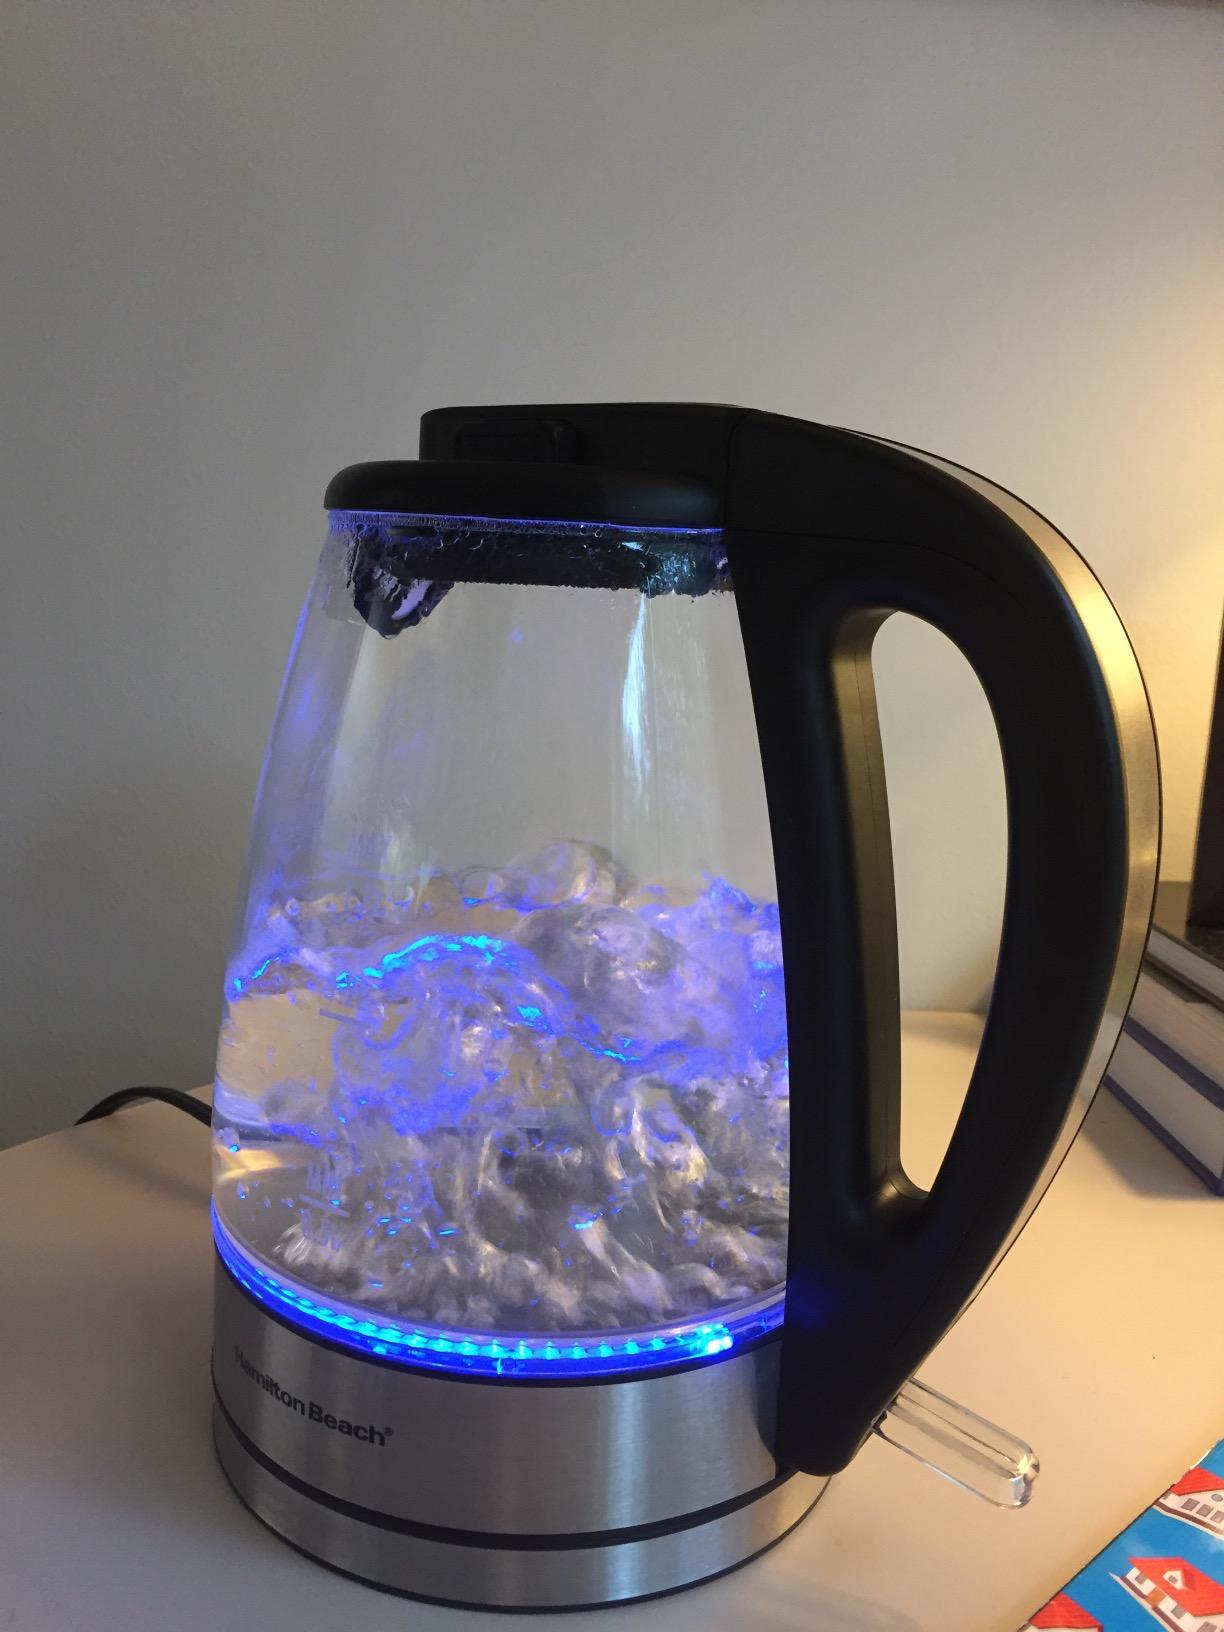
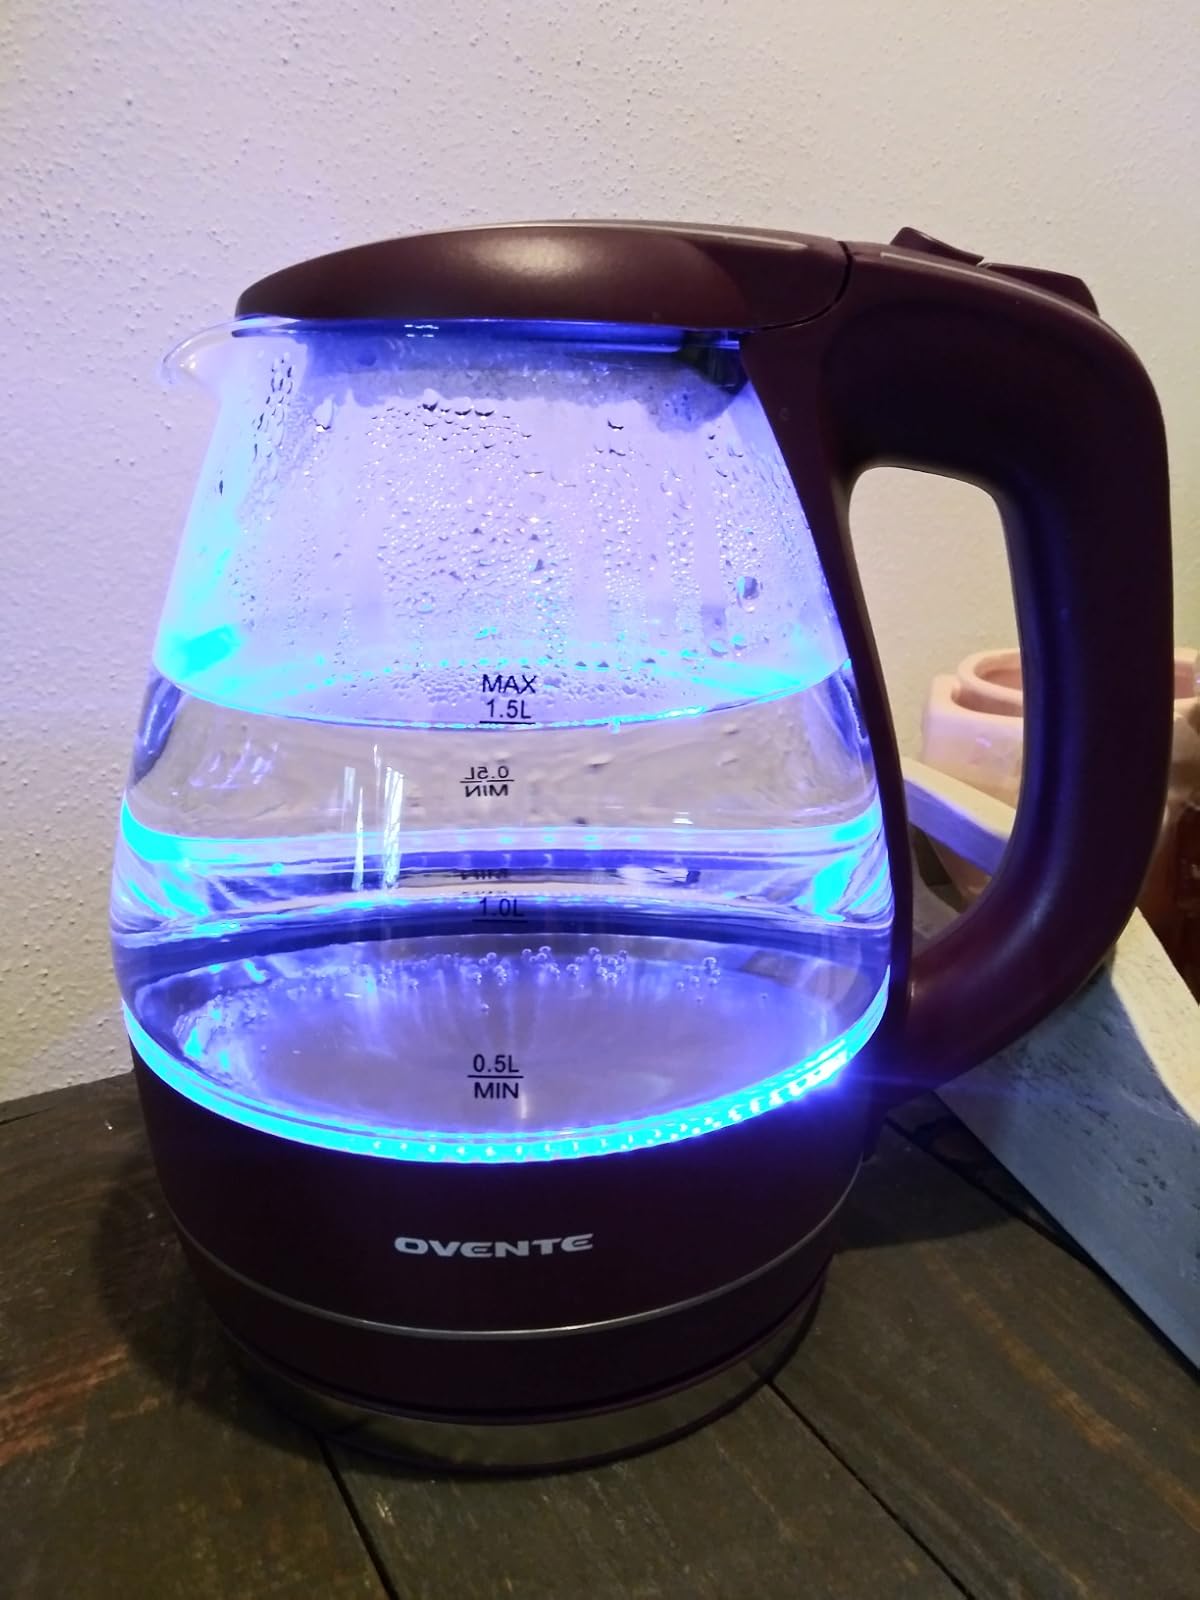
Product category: items_kettle
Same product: no